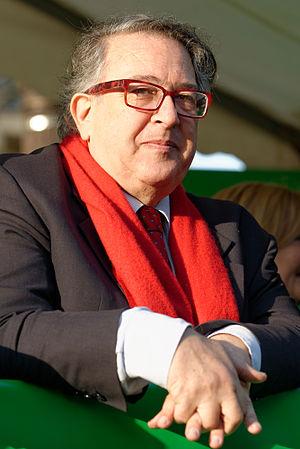
Bernard Amsalem, né le 18 novembre 1951 à Saïda, en Algérie, est un dirigeant d'athlétisme français. Après avoir été vice-président de 1997 à 2001, il a été président de la Fédération française d'athlétisme de janvier 2001 à décembre 2016.